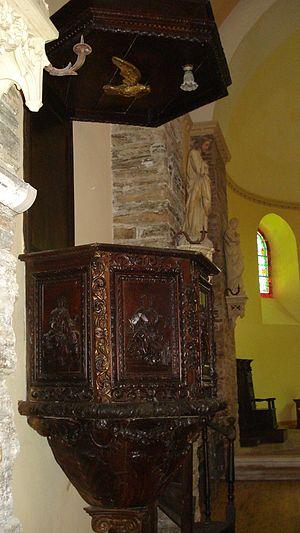
Chaire de l'église de Saint Germain de Calberte Lozère
Saint-Germain-de-Calberte est une commune française, située dans le département de la Lozère en région Occitanie.